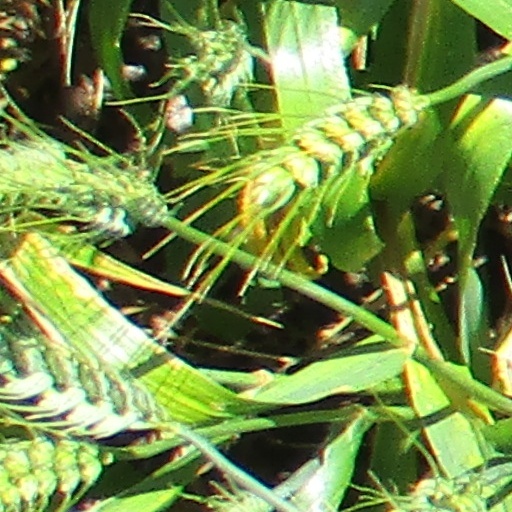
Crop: wheat